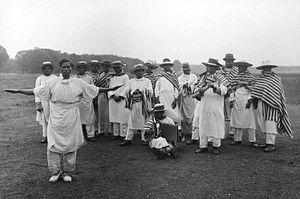
""Madagascar. Betsimisaraka, grande fête et exhumation. Accordeon et Kaïamba"" in Exposition coloniale de Paris en 1931] / [non identifié]. 1931"